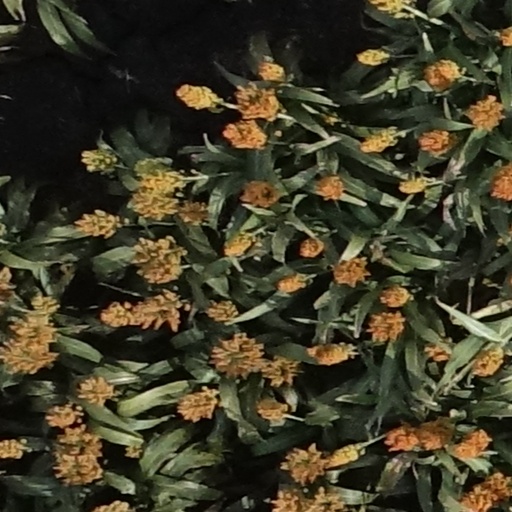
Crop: sorghum